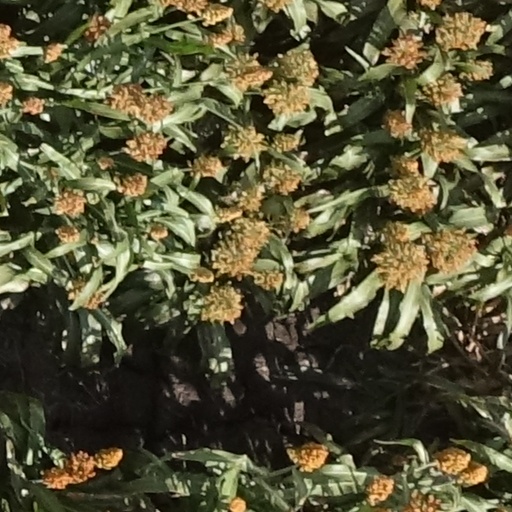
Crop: sorghum